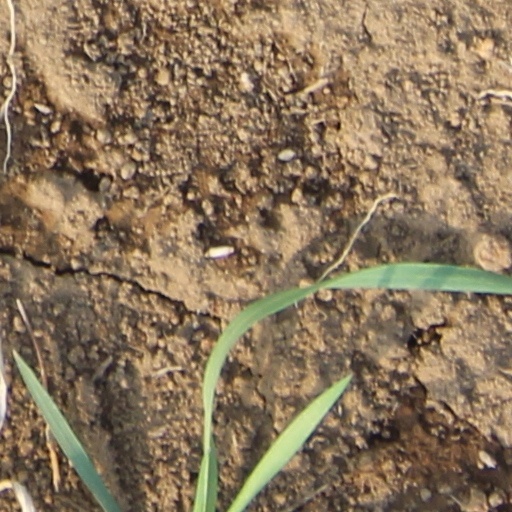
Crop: wheat